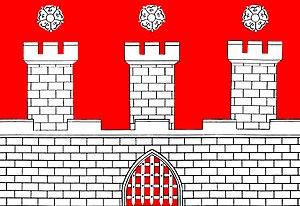
Pohořelice est une ville et une commune du district de Brno-Campagne, dans la région de Moravie-du-Sud, en République tchèque. Sa population s'élevait à 5 051 habitants en 2019.